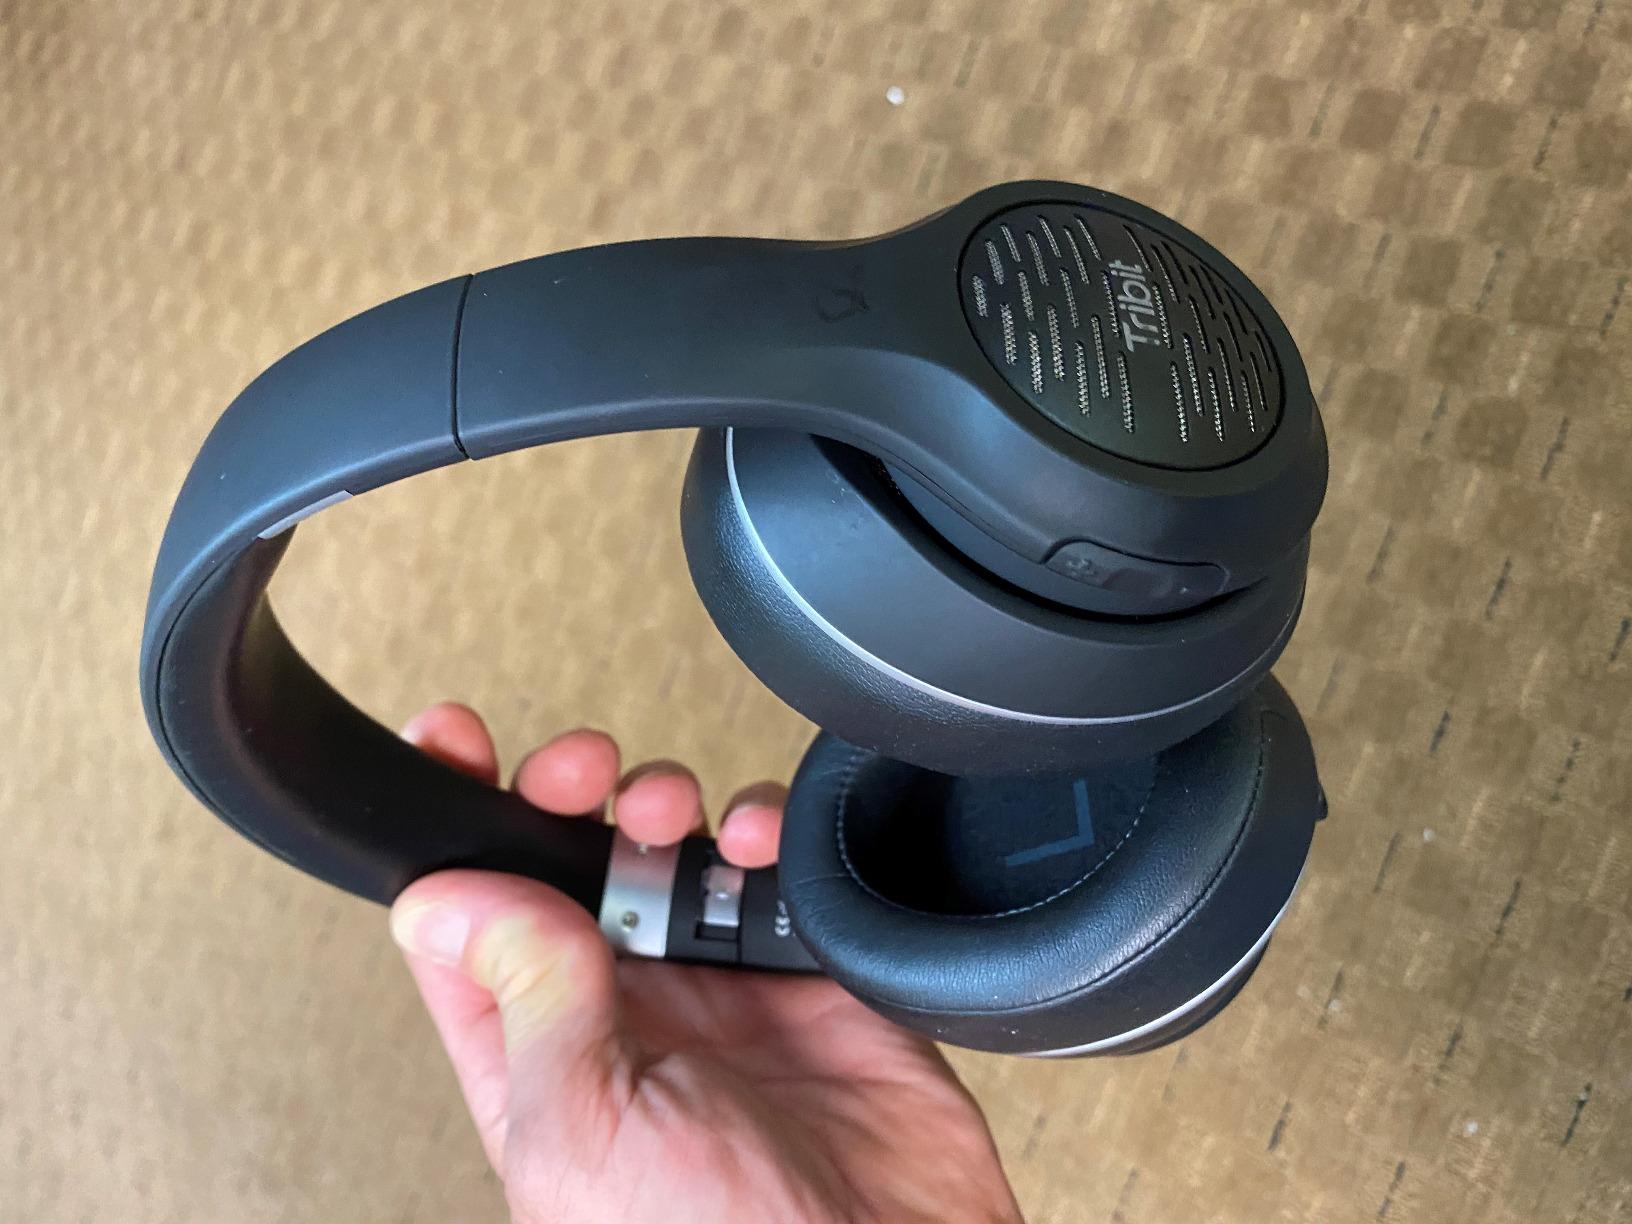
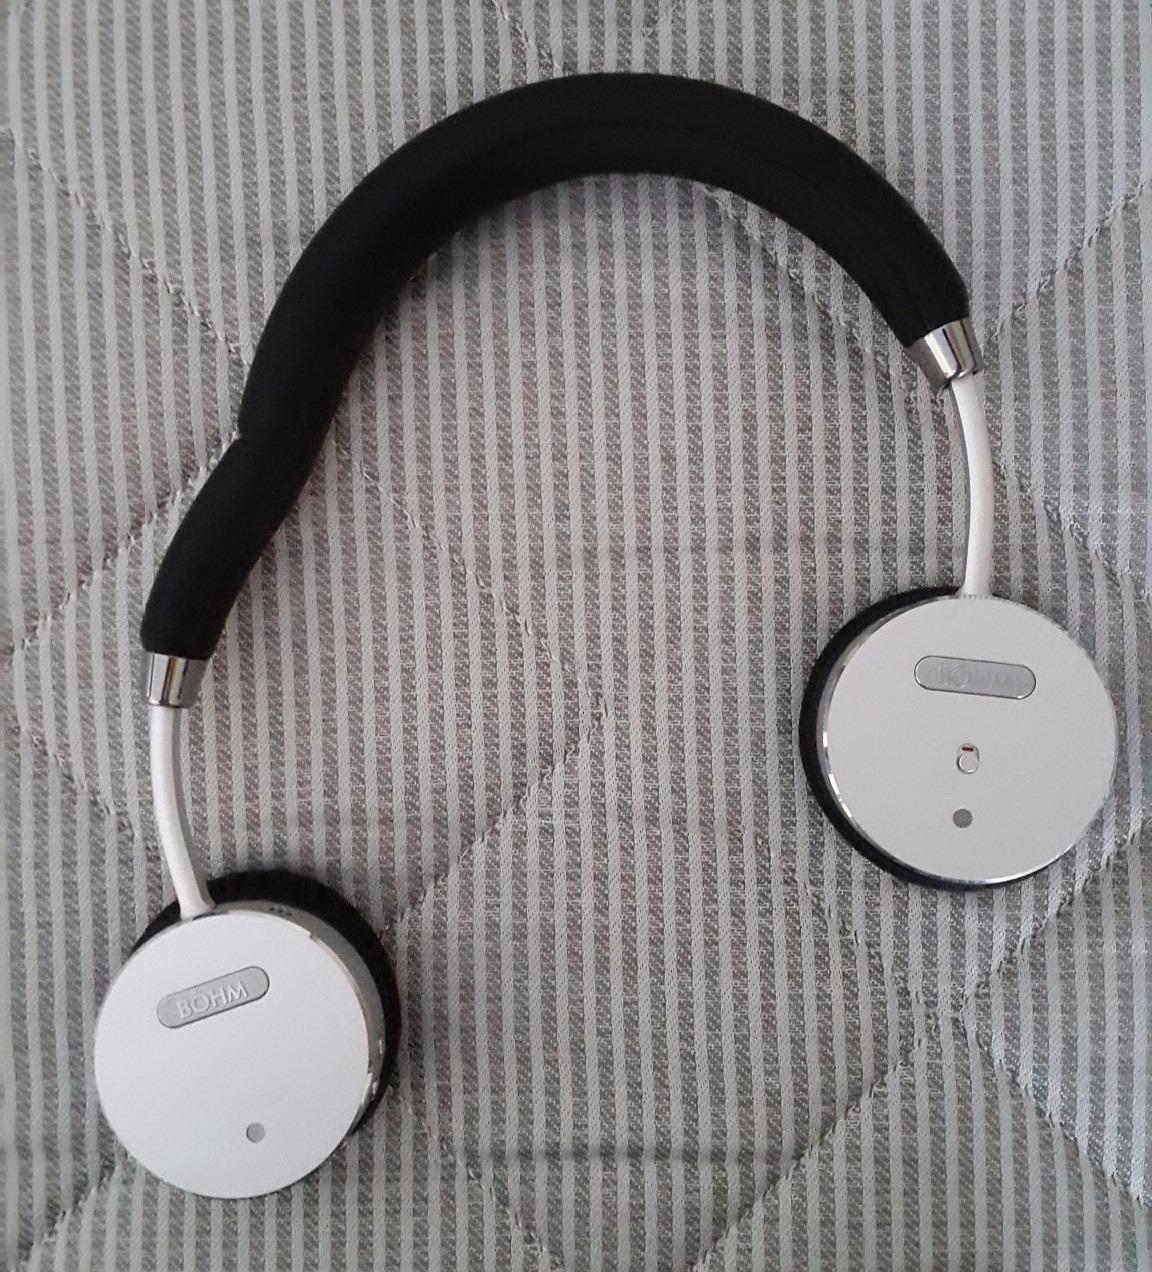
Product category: headphones
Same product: no